Jacob Middleton Jr.

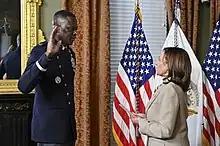
Middleton recites his oath of office to Vice President Kamala Harris during his promotion to brigadier general, April 4, 2023

Middleton enlisted into the United States Air Force in August 1992. He was assigned as a plumber at Shaw Air Force Base, South Carolina, where he was awarded as one of the 12 Outstanding Airmen of the Year for the Mission Support Group.